Mary's Blood

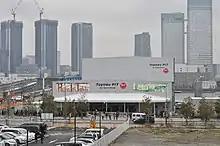
Mary's Blood played their last concert before the hiatus at Toyosu Pit on April 9, 2022.

In 2021, the band held the Kōtetsu Densetsu tour which featured special guests; Kentaro (ex-Gargoyle) on August 28, Masatoshi Ono on September 23, and Shingo☆ (Sex Machineguns) on October 23. Mary's Blood released their self-titled sixth studio album on September 29, 2021. Produced by Yorimasa Hisatake (producer of Galneryus), the band members described it as a return to their heavy metal origins. It was supported by the three-date Blow Up Our Fire Tour from November 13 to December 11.